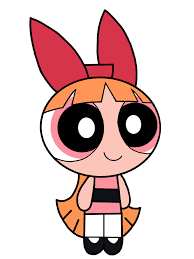
Portrait style: Cartoon Portrait